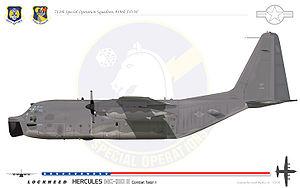
MC 130E US Air Force 711th Special Operation Squadron
Le Lockheed C-130 Hercules est un avion de transport militaire conçu par les États-Unis au début des années 1950. Il a rencontré un succès remarquable avec plus de 2 200 exemplaires construits pour une cinquantaine de pays utilisateurs, et reste en 2019 encore largement utilisé, et toujours produit dans des versions améliorées.